David S. Mann

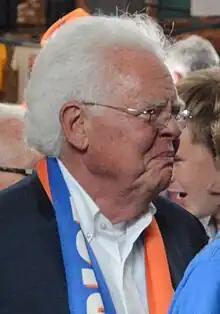
Mann at an FC Cincinnati event in 2018

David Scott Mann (born September 25, 1939) is an American lawyer and politician. A member of the Democratic Party, he served as the United States representative for Ohio's 1st congressional district from 1993 to 1995. He also served as a member of the Cincinnati City Council from 2013 to 2022 and from 1974 to 1992, during which time he served as mayor of Cincinnati from 1980 to 1982 and again in 1991. Mann ran in the 2021 Cincinnati mayoral election, but lost to Hamilton County Clerk of Courts Aftab Pureval.